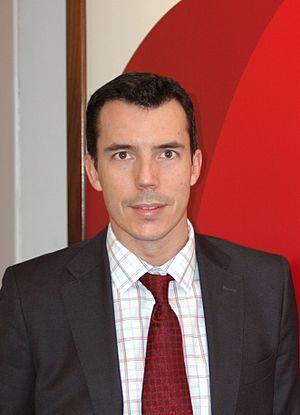
Carlos Mulas Granados, né en 1974 à Madrid, Espagne, est un économiste, professeur universitaire et homme politique socialiste espagnol.